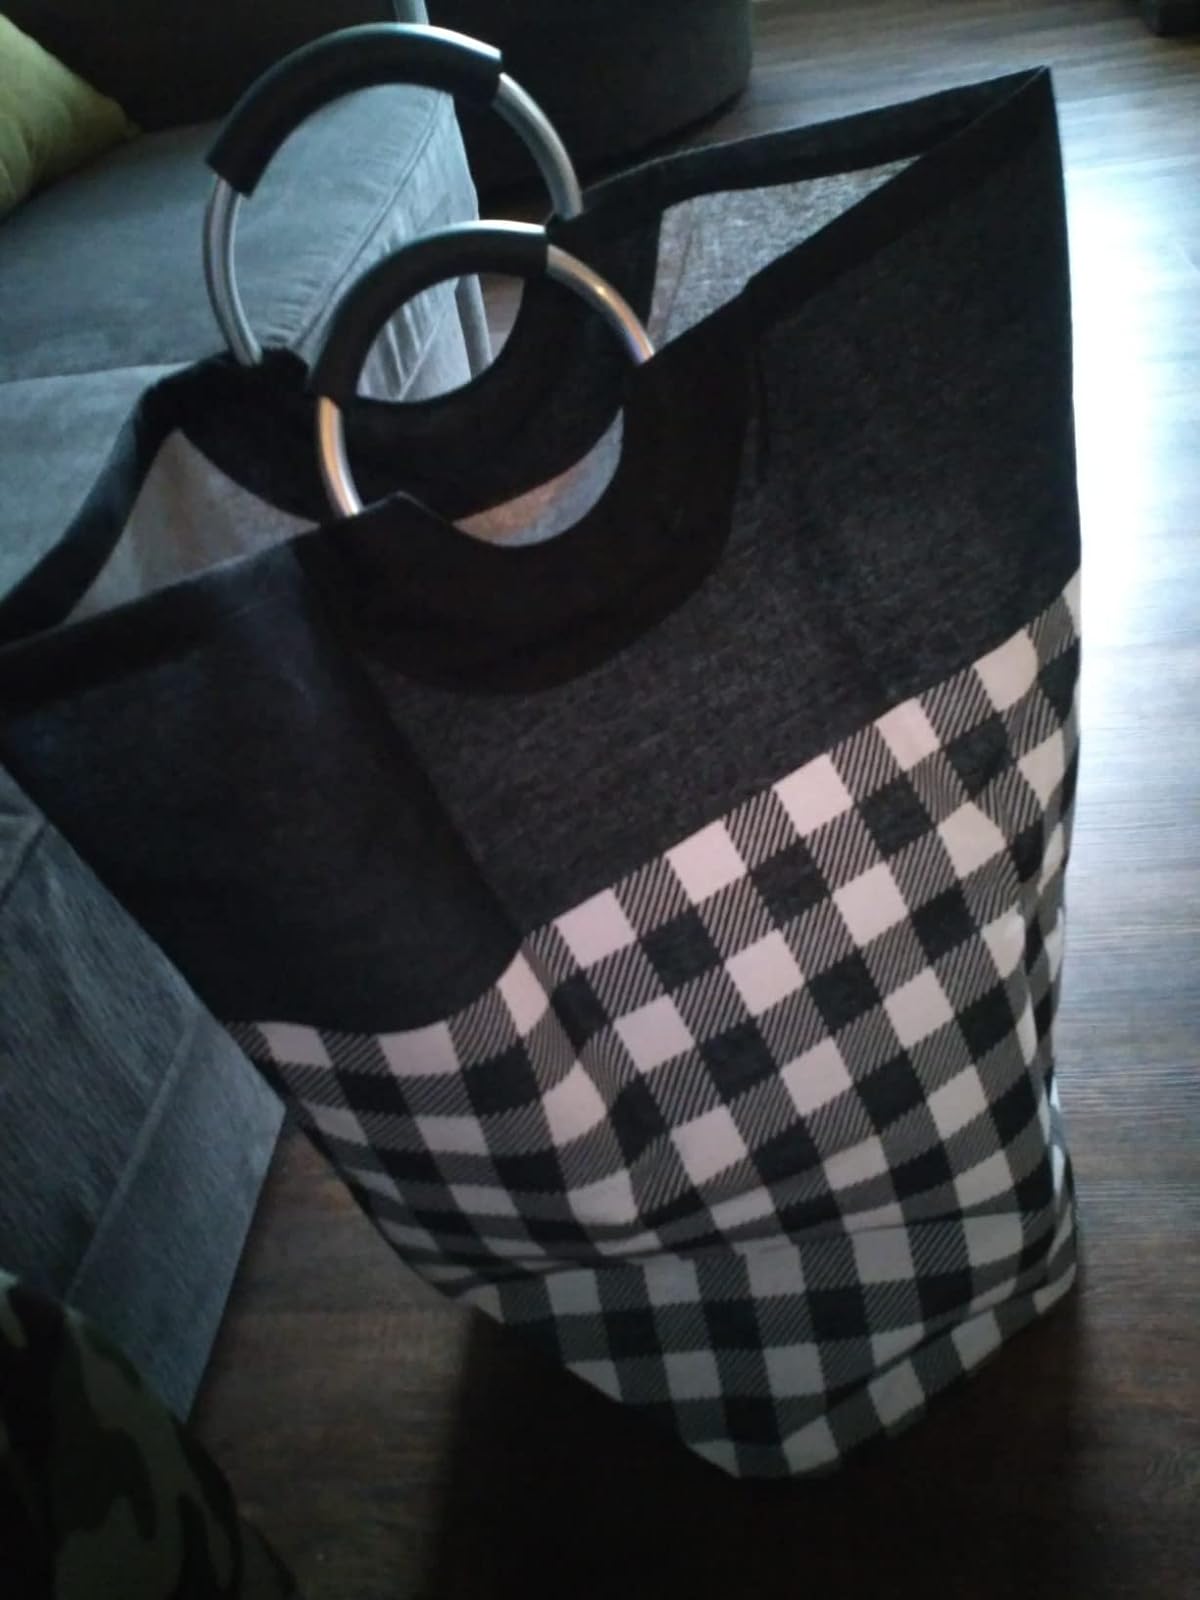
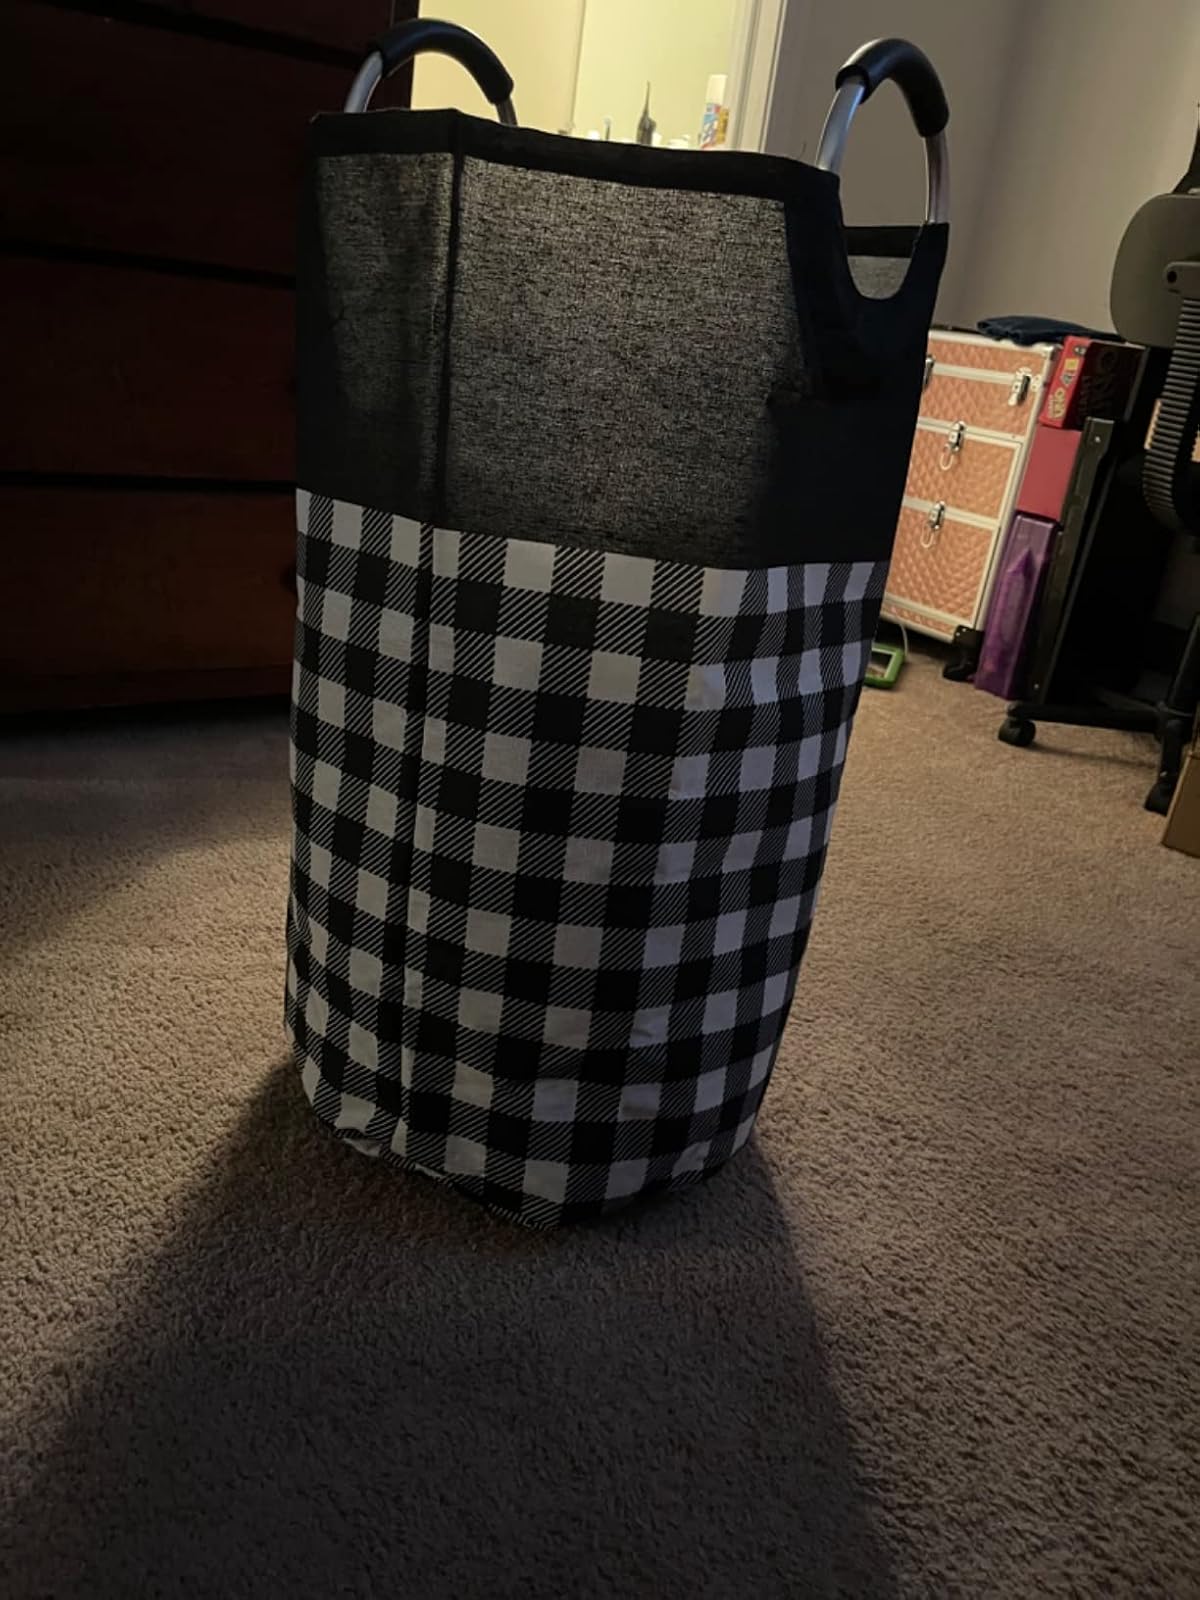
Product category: items_hamper
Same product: yes